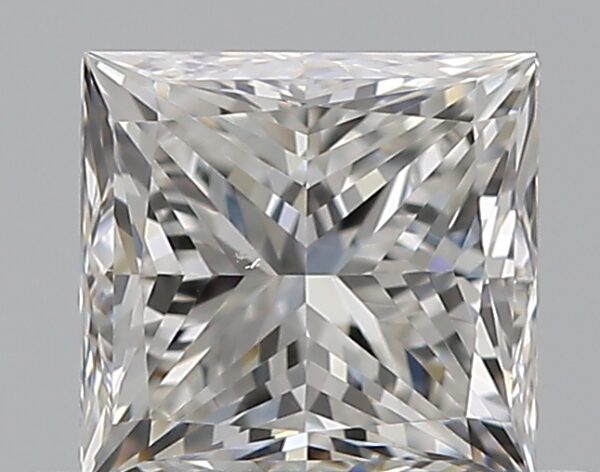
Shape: princess
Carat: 0.7
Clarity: VS2
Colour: F
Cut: GD
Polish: EX
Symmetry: VG
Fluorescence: N
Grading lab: GIA
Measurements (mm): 4.77 x 4.57 x 3.59